Frankenweide

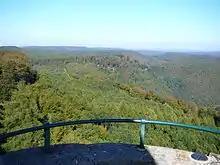
The Upper Frankenweide: view from the Luitpold Tower of the Weißenberg to the north

When, in the 9th century, the Palatine, which still belonged to Middle Francia, opened more and more monasteries, the edge of the Palatinate Forest gradually became increasingly settled. This did not affect the Frankenweide, however, which lay in the heart of the mountains. For a long time the only outpost of civilization was Hermersbergerhof founded by Hornbach Abbey and mentioned as early as 828 A.D. Over the centuries, foresters' lodges and charcoal burners' cottages were built here and there, and the foresters' base of Hofstätten was built by the Leiningen authorities and mentioned first in 1379. Excavations at Mosisbruch near the Wellbach valley showed that a settlement must have existed here too from the 11th to the 14th century. But the authorities in Wilgartswiesen, whose territory today include large parts of the Frankenweide, was too far away to be able to successfully plan and development the area. As a result of the Thirty Years' War even the few populated places were abandoned in the first half of the 17th century and it was not until around 1785 that the foresters' village of Waldleiningen was laid out at the instigation of Prince Carl Frederick William of Leiningen-Hardenburg, which remained the only independent municipality in the Frankenweide. Today less than a thousand people live in this remote region.